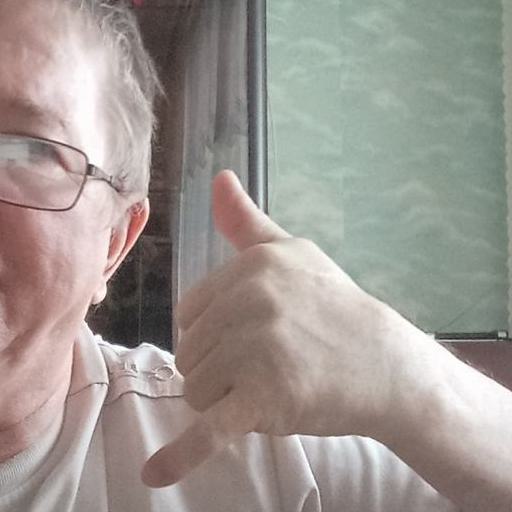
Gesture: call